Supercomputer operating system

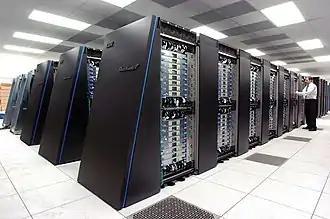
The Blue Gene/P supercomputer at Argonne National Lab

The IBM Blue Gene supercomputer uses the CNK operating system on the compute nodes, but uses a modified Linux-based kernel called I/O Node Kernel (INK) on the I/O nodes. CNK is a lightweight kernel that runs on each node and supports a single application running for a single user on that node. For the sake of efficient operation, the design of CNK was kept simple and minimal, with physical memory being statically mapped and the CNK neither needing nor providing scheduling or context switching. CNK does not even implement file I/O on the compute node, but delegates that to dedicated I/O nodes. However, given that on the Blue Gene multiple compute nodes share a single I/O node, the I/O node operating system does require multi-tasking, hence the selection of the Linux-based operating system.